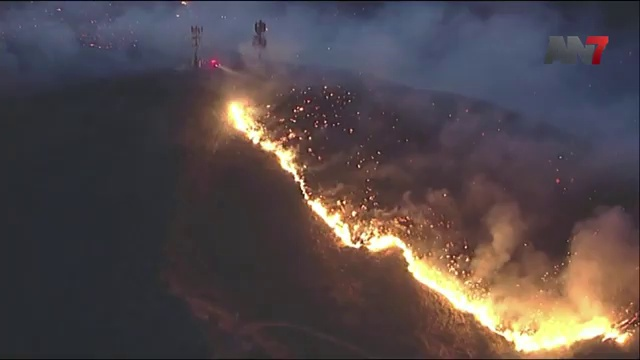
Fire: yes
Smoke: yes